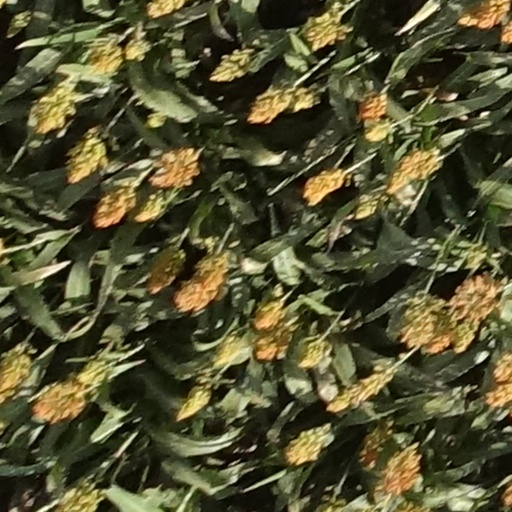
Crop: sorghum